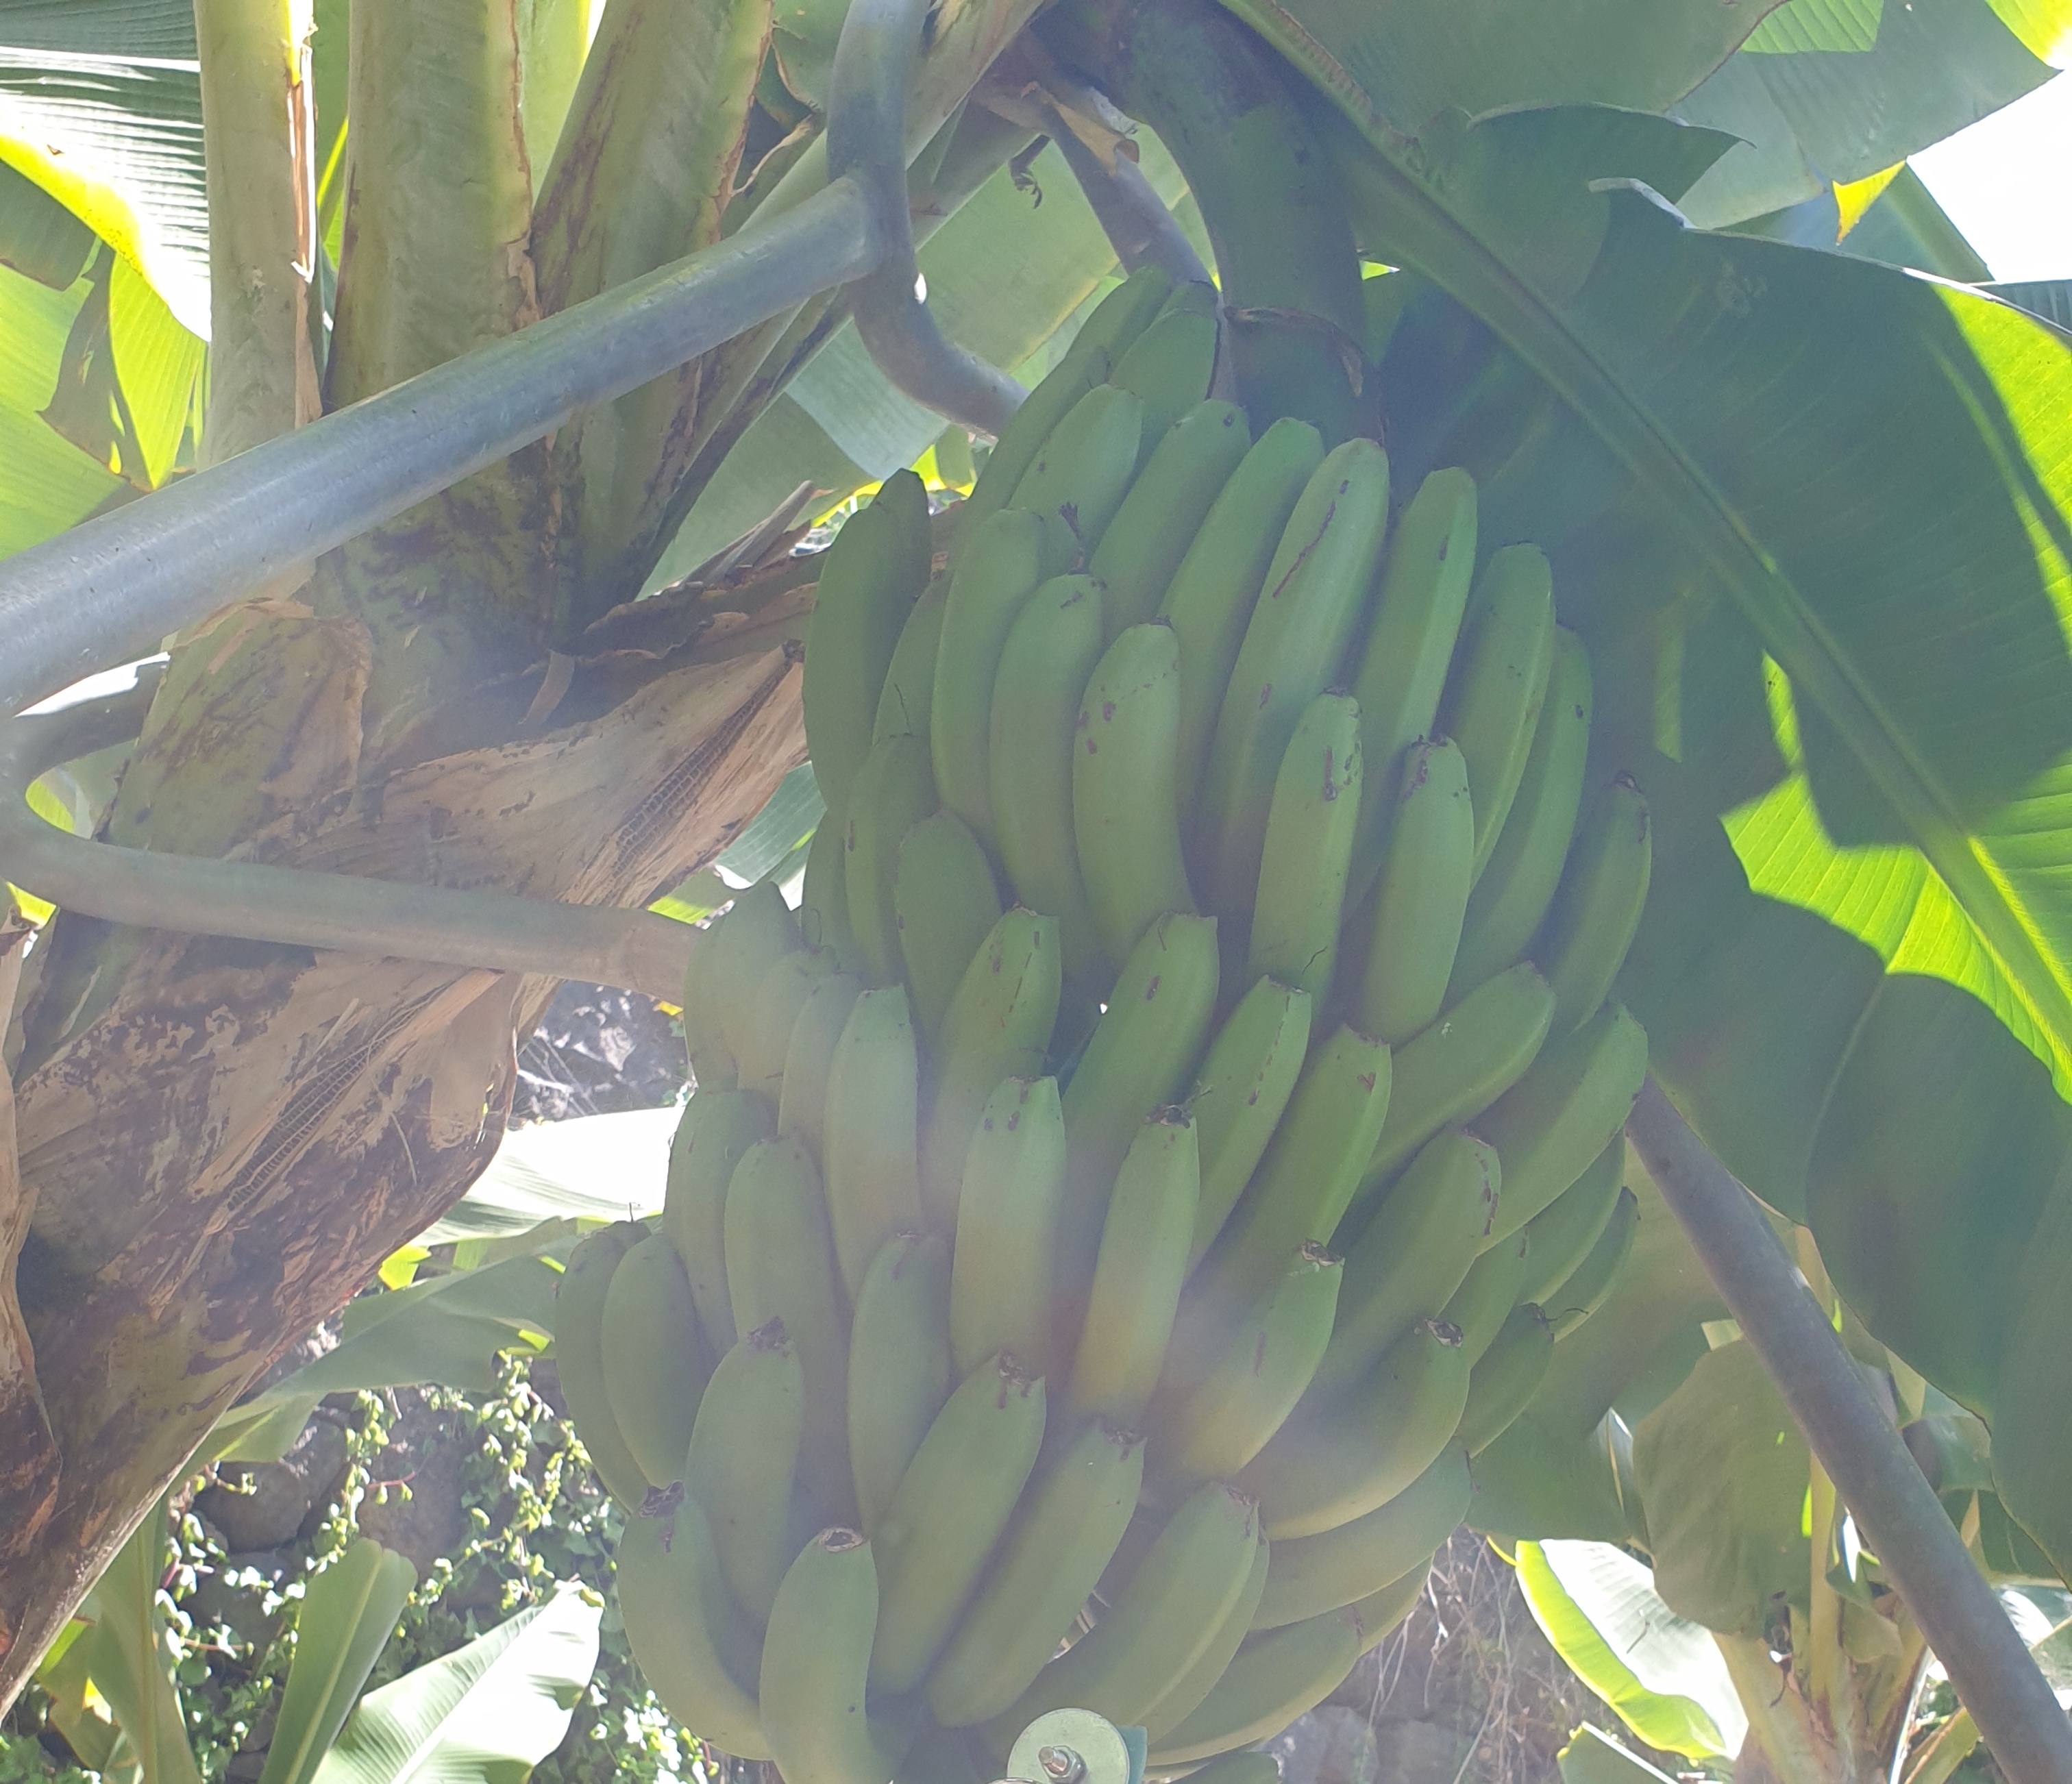
Label: Keep